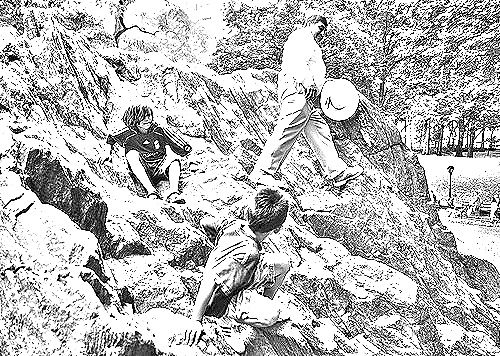
Portrait style: Sketch Portrait